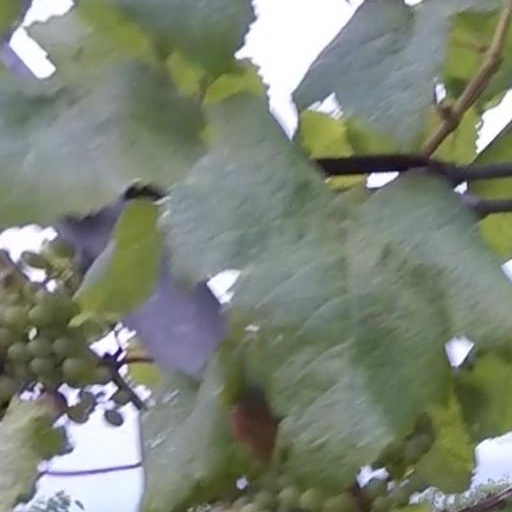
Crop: grape